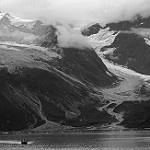
Label: B & W